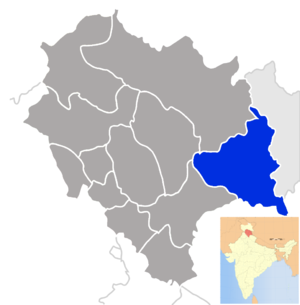
Le District de Kinnaur est un district de l'état de l'Himachal Pradesh en Inde.